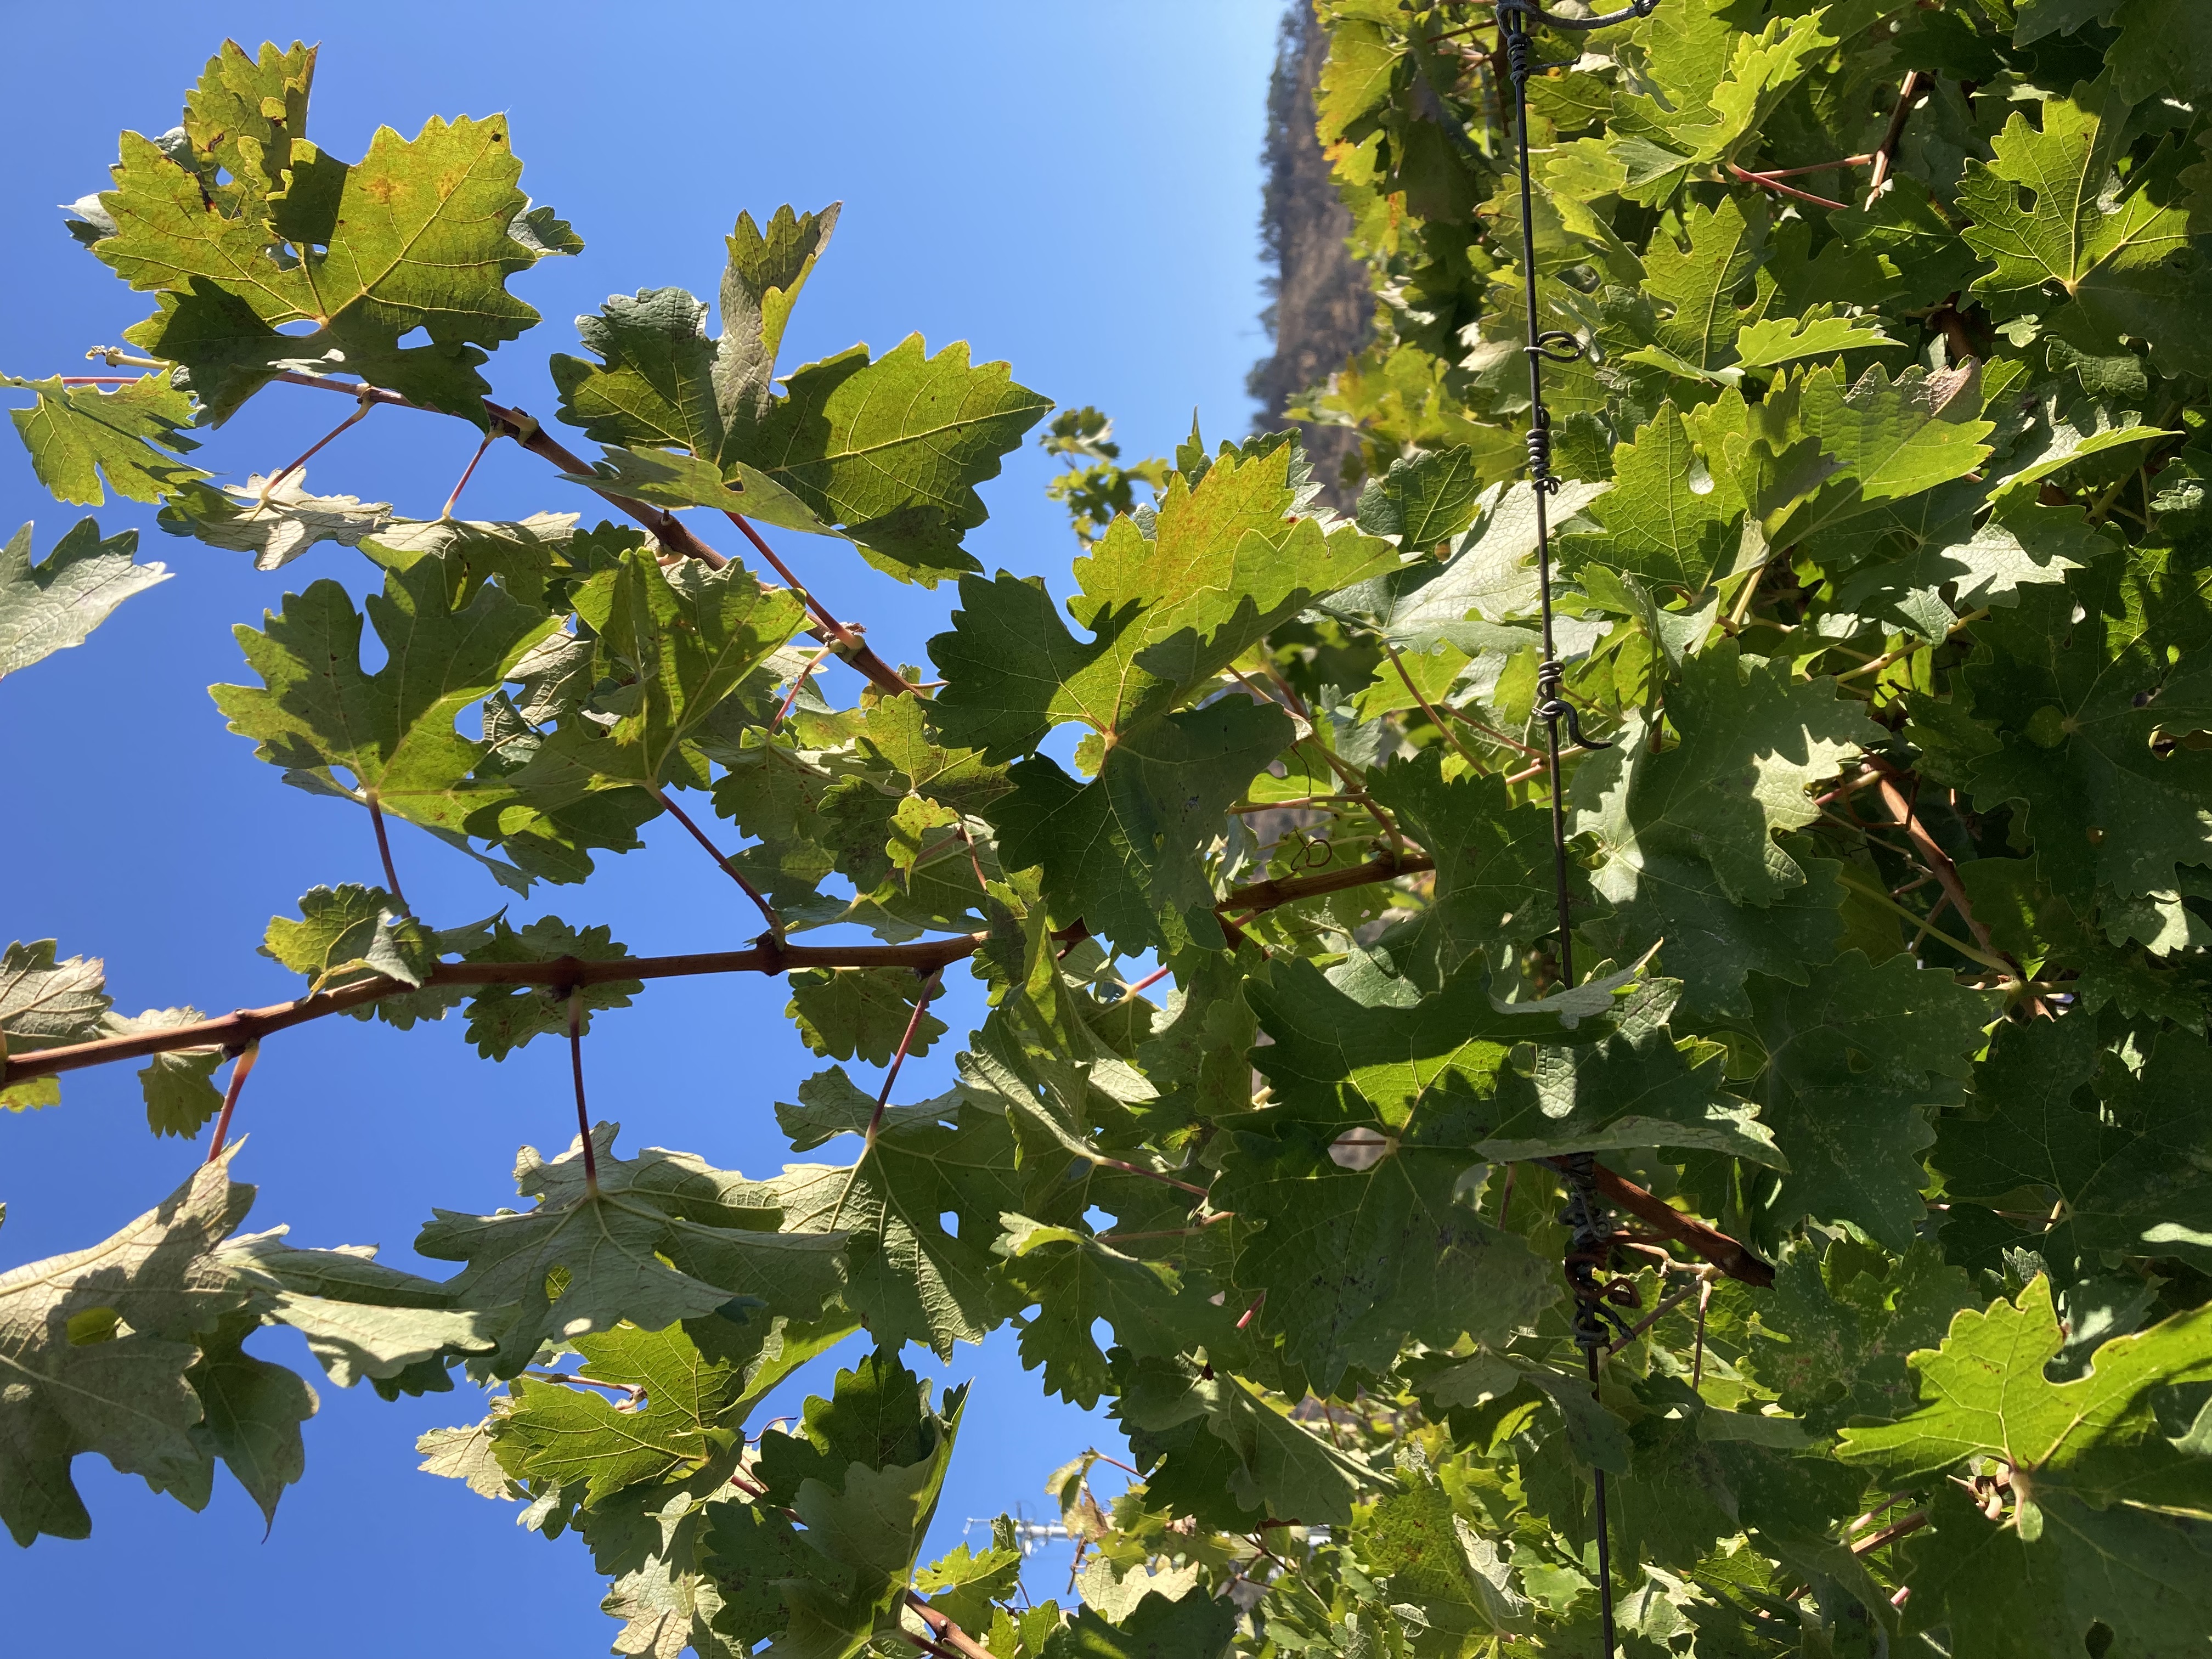
Label: No Virus